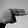
ASL letter: H